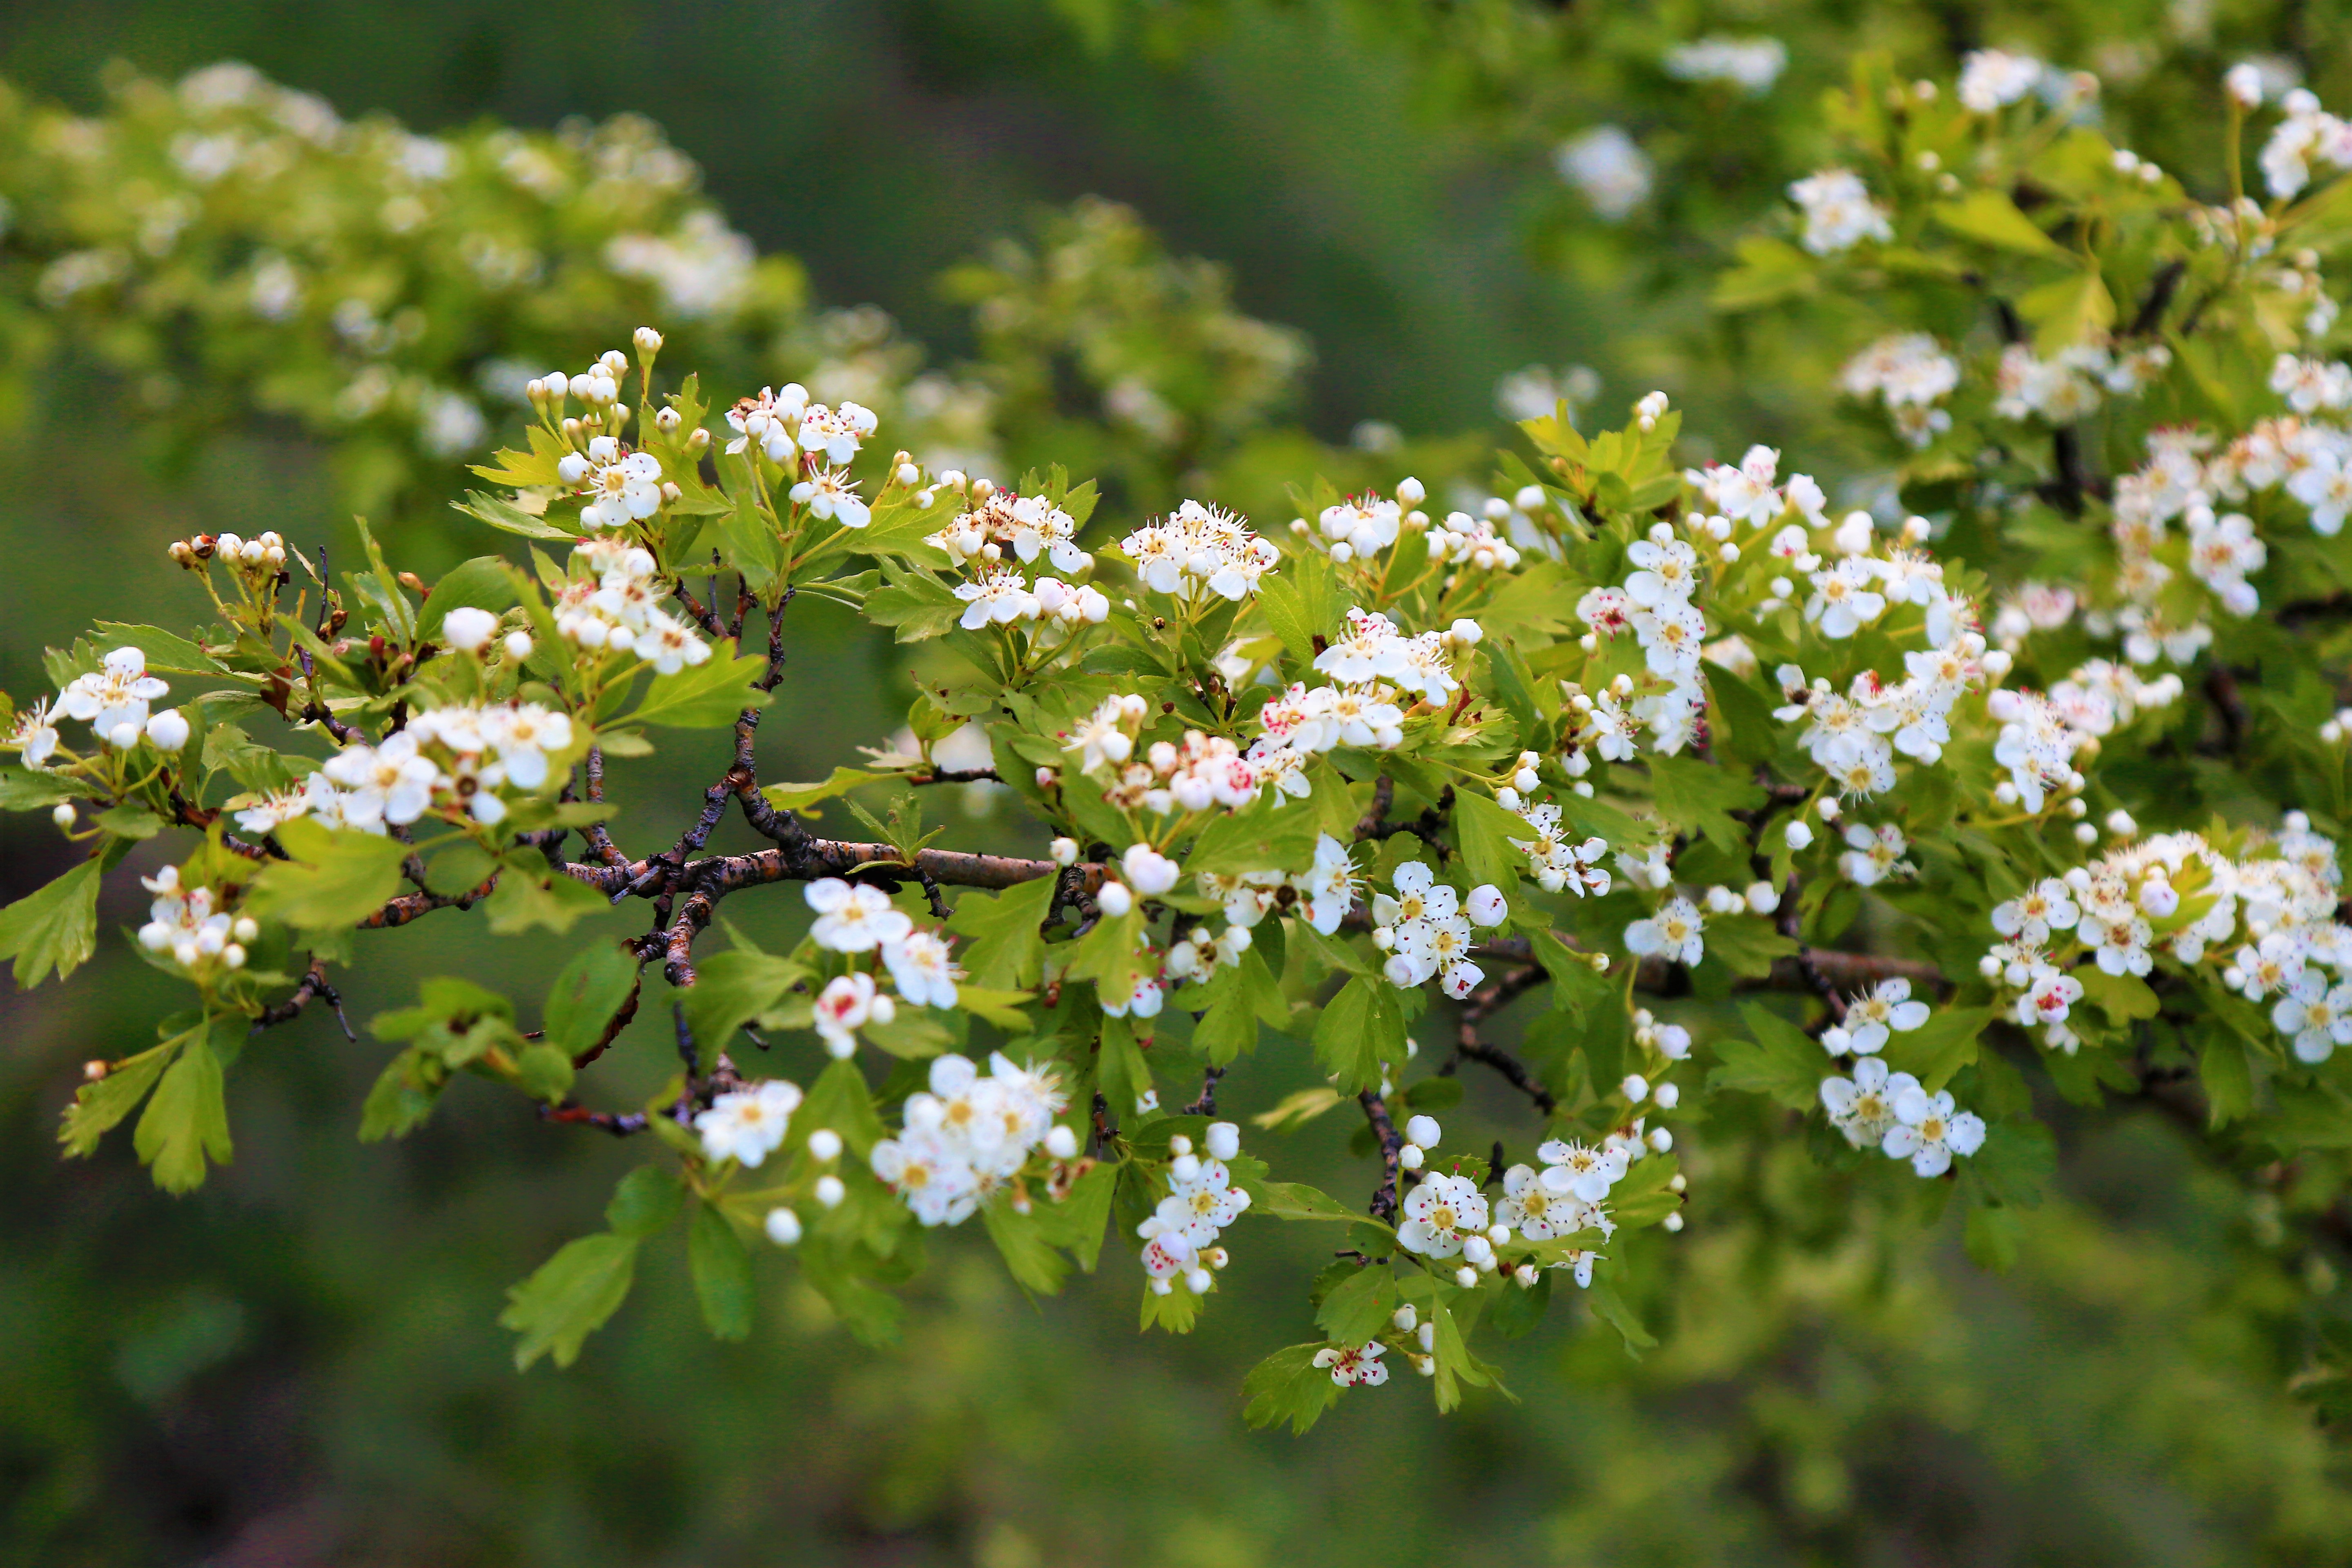
flower, spring, nature, colorful, plant, countryside, flowering plant, tree, woody plant, blossom, shrub, groundcover, subshrub, annual plant, wildflower, perennial plant